Johann Baptist Beha

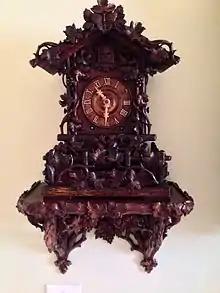
Model 509 with matching shelf.

The clockmaker introduced the following innovations into the construction of cuckoo clocks: